Justin Gatlin

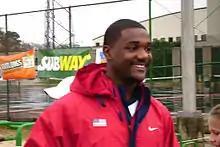
Gatlin in 2009

Justin Alexander Gatlin (born February 10, 1982) is a retired American sprinter who competed in the 60 meters, 100 meters, and 200 meters. He is the 2004 Olympic Champion in the 100 meters, the 2005 and 2017 World Champion in the 100 meters, the 2005 World Champion in the 200 meters, and the 2019 World Champion in the 4 × 100 meters relay. In addition, Gatlin is the 2003 and 2012 World Indoor Champion in the 60 meters. He is a 5-time Olympic medalist and a 12-time World Championship medalist. At the World Athletics Relays, Gatlin won two gold medals in the 4 × 100 meters relay in 2015 and 2017. Gatlin is also a record 3-time Diamond League Champion in the 100 meters. He won the Diamond League trophy in 2013, 2014 and 2015.